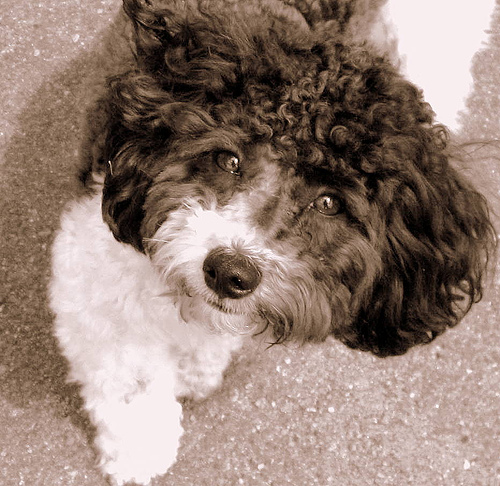
Animal: dog
Breed: havanese